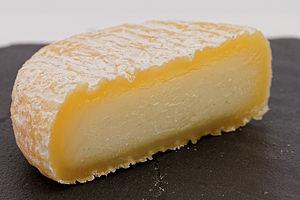
Le Picodon, fromage de la Drôme, l'Ardèche, le Vaucluse et le Gard.
Privas est une commune française, chef-lieu du département de l'Ardèche, en région Auvergne-Rhône-Alpes.